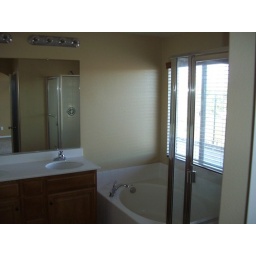
masterbathroom, double sinks, shower, window above tub looks out to the backyard. to the left is a walkin closet